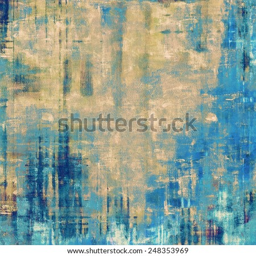
grunge old - fashioned background with space for text or image .